Colonial Hotel (Seattle)

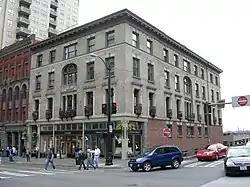
The Colonial Hotel, September 2007

The Colonial Hotel is a historic building in Seattle located at 1119-1123 at the southwest corner of 1st Avenue and Seneca Streets in the city's central business district. The majority of the building recognizable today was constructed in 1901 over a previous building built in 1892-3 that was never completed to its full plans.